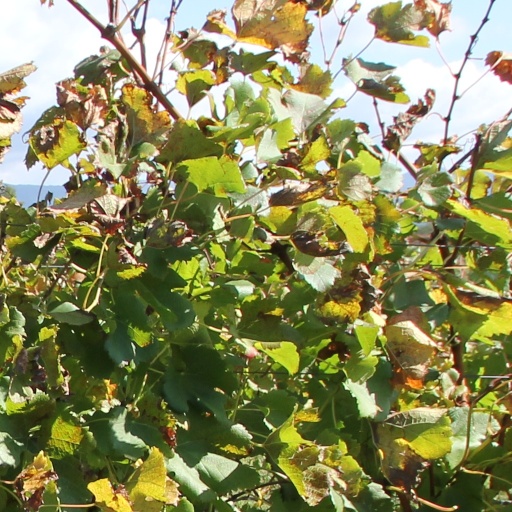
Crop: grape